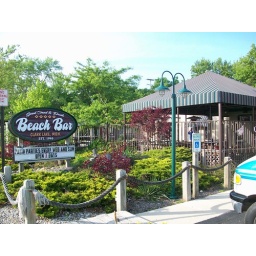
Taken on the new bike bath around Clark Lake.